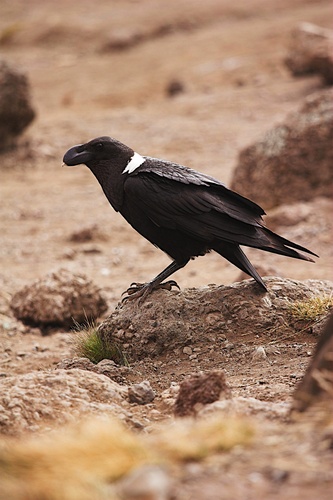
this is a black bird with a white nape and black feet.
a bird with curved beak, white black and black plumage.
the bird is large and black with a small curved beak.
this black bird has a small black curved bill, a white nape area, and long pointed rectrices.
this bird is black and white in color with a curved black beak, and black eye rings.
this bird is black with white and has a very short beak.
this large black bird has a big black beak and big feet, the nape of the bird is whitea very big black bird with a white mark on the back of the neck.
this bird has wings that are black and has a thick bill
this bird is all black with a white stripe on the nape and a thick, black bill.
Species: White Necked Raven